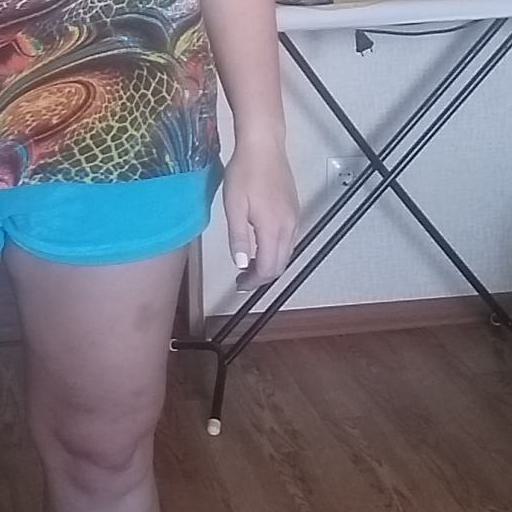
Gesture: no_gesture